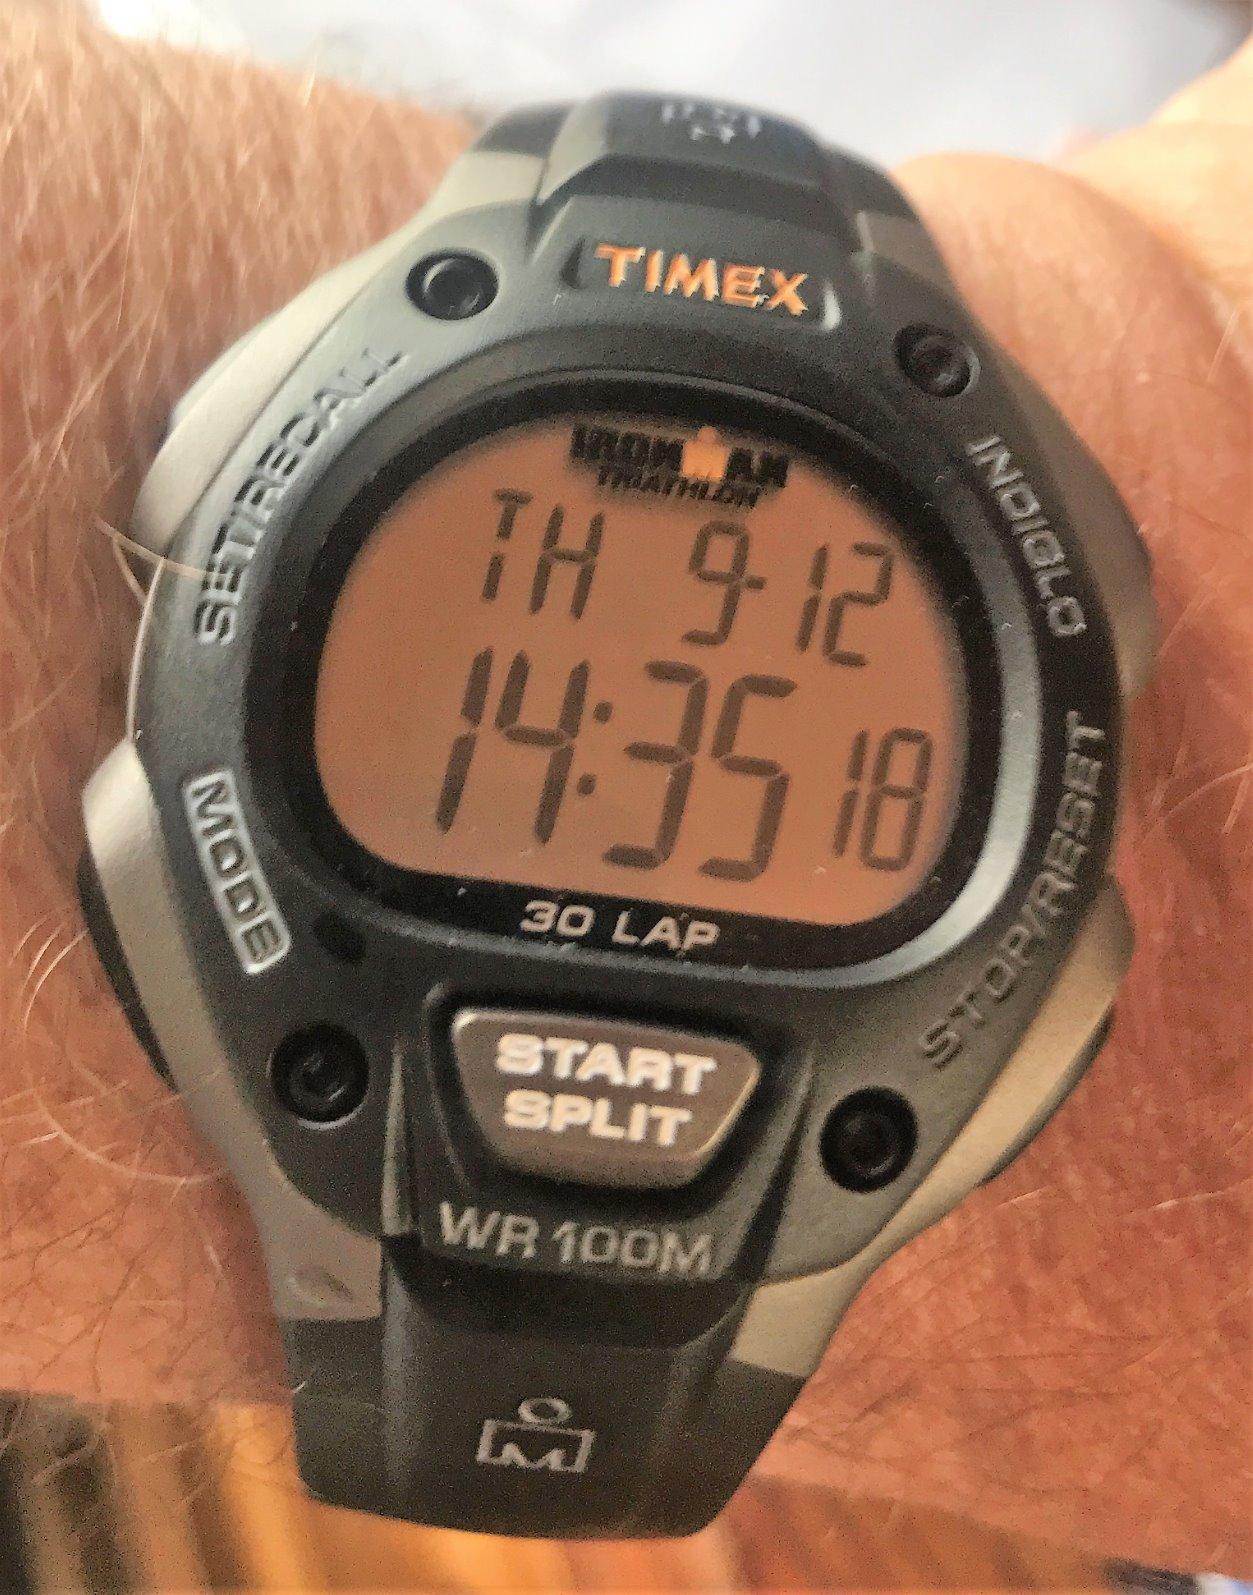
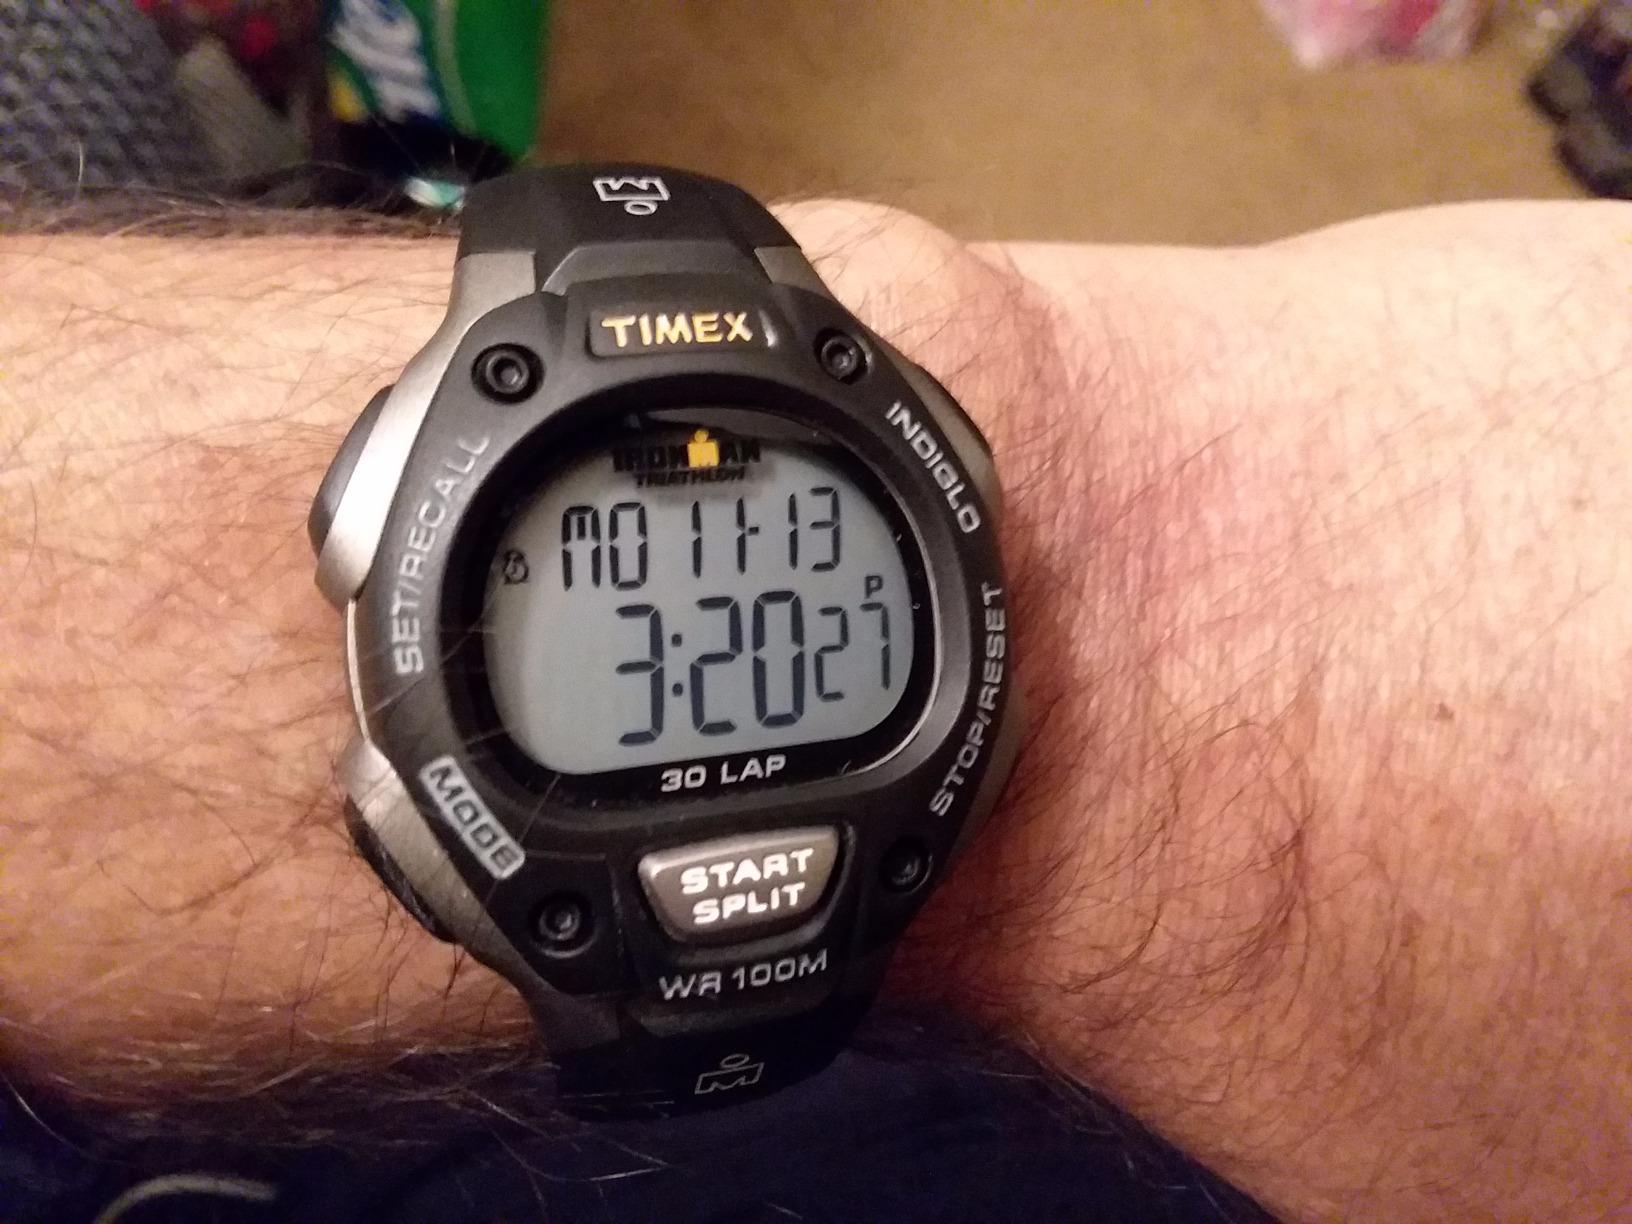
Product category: accessories_watch
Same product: yes